Math Blaster Episode I: In Search of Spot

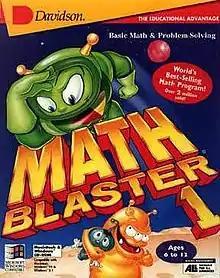
Windows cover art

Math Blaster Episode I: In Search of Spot is an edutainment game in the Blaster Learning System line of educational products created by Davidson & Associates. It is a remake of their earlier "New Math Blaster Plus!" from 1990. Versions of the game were released for the Super Nintendo Entertainment System and Sega Genesis, simply titled "Math Blaster: Episode 1". The program was translated to Spanish and was published as "Mates Blaster: En Busca de Positrón".